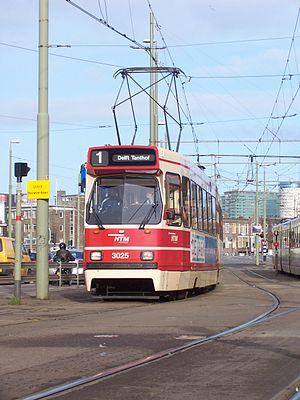
La ligne 1 du tramway de La Haye de la HTM relie Scheveningen Noorderstrand à Delft, quartier Tanthof.